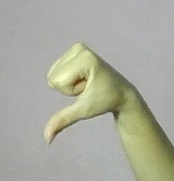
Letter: waw